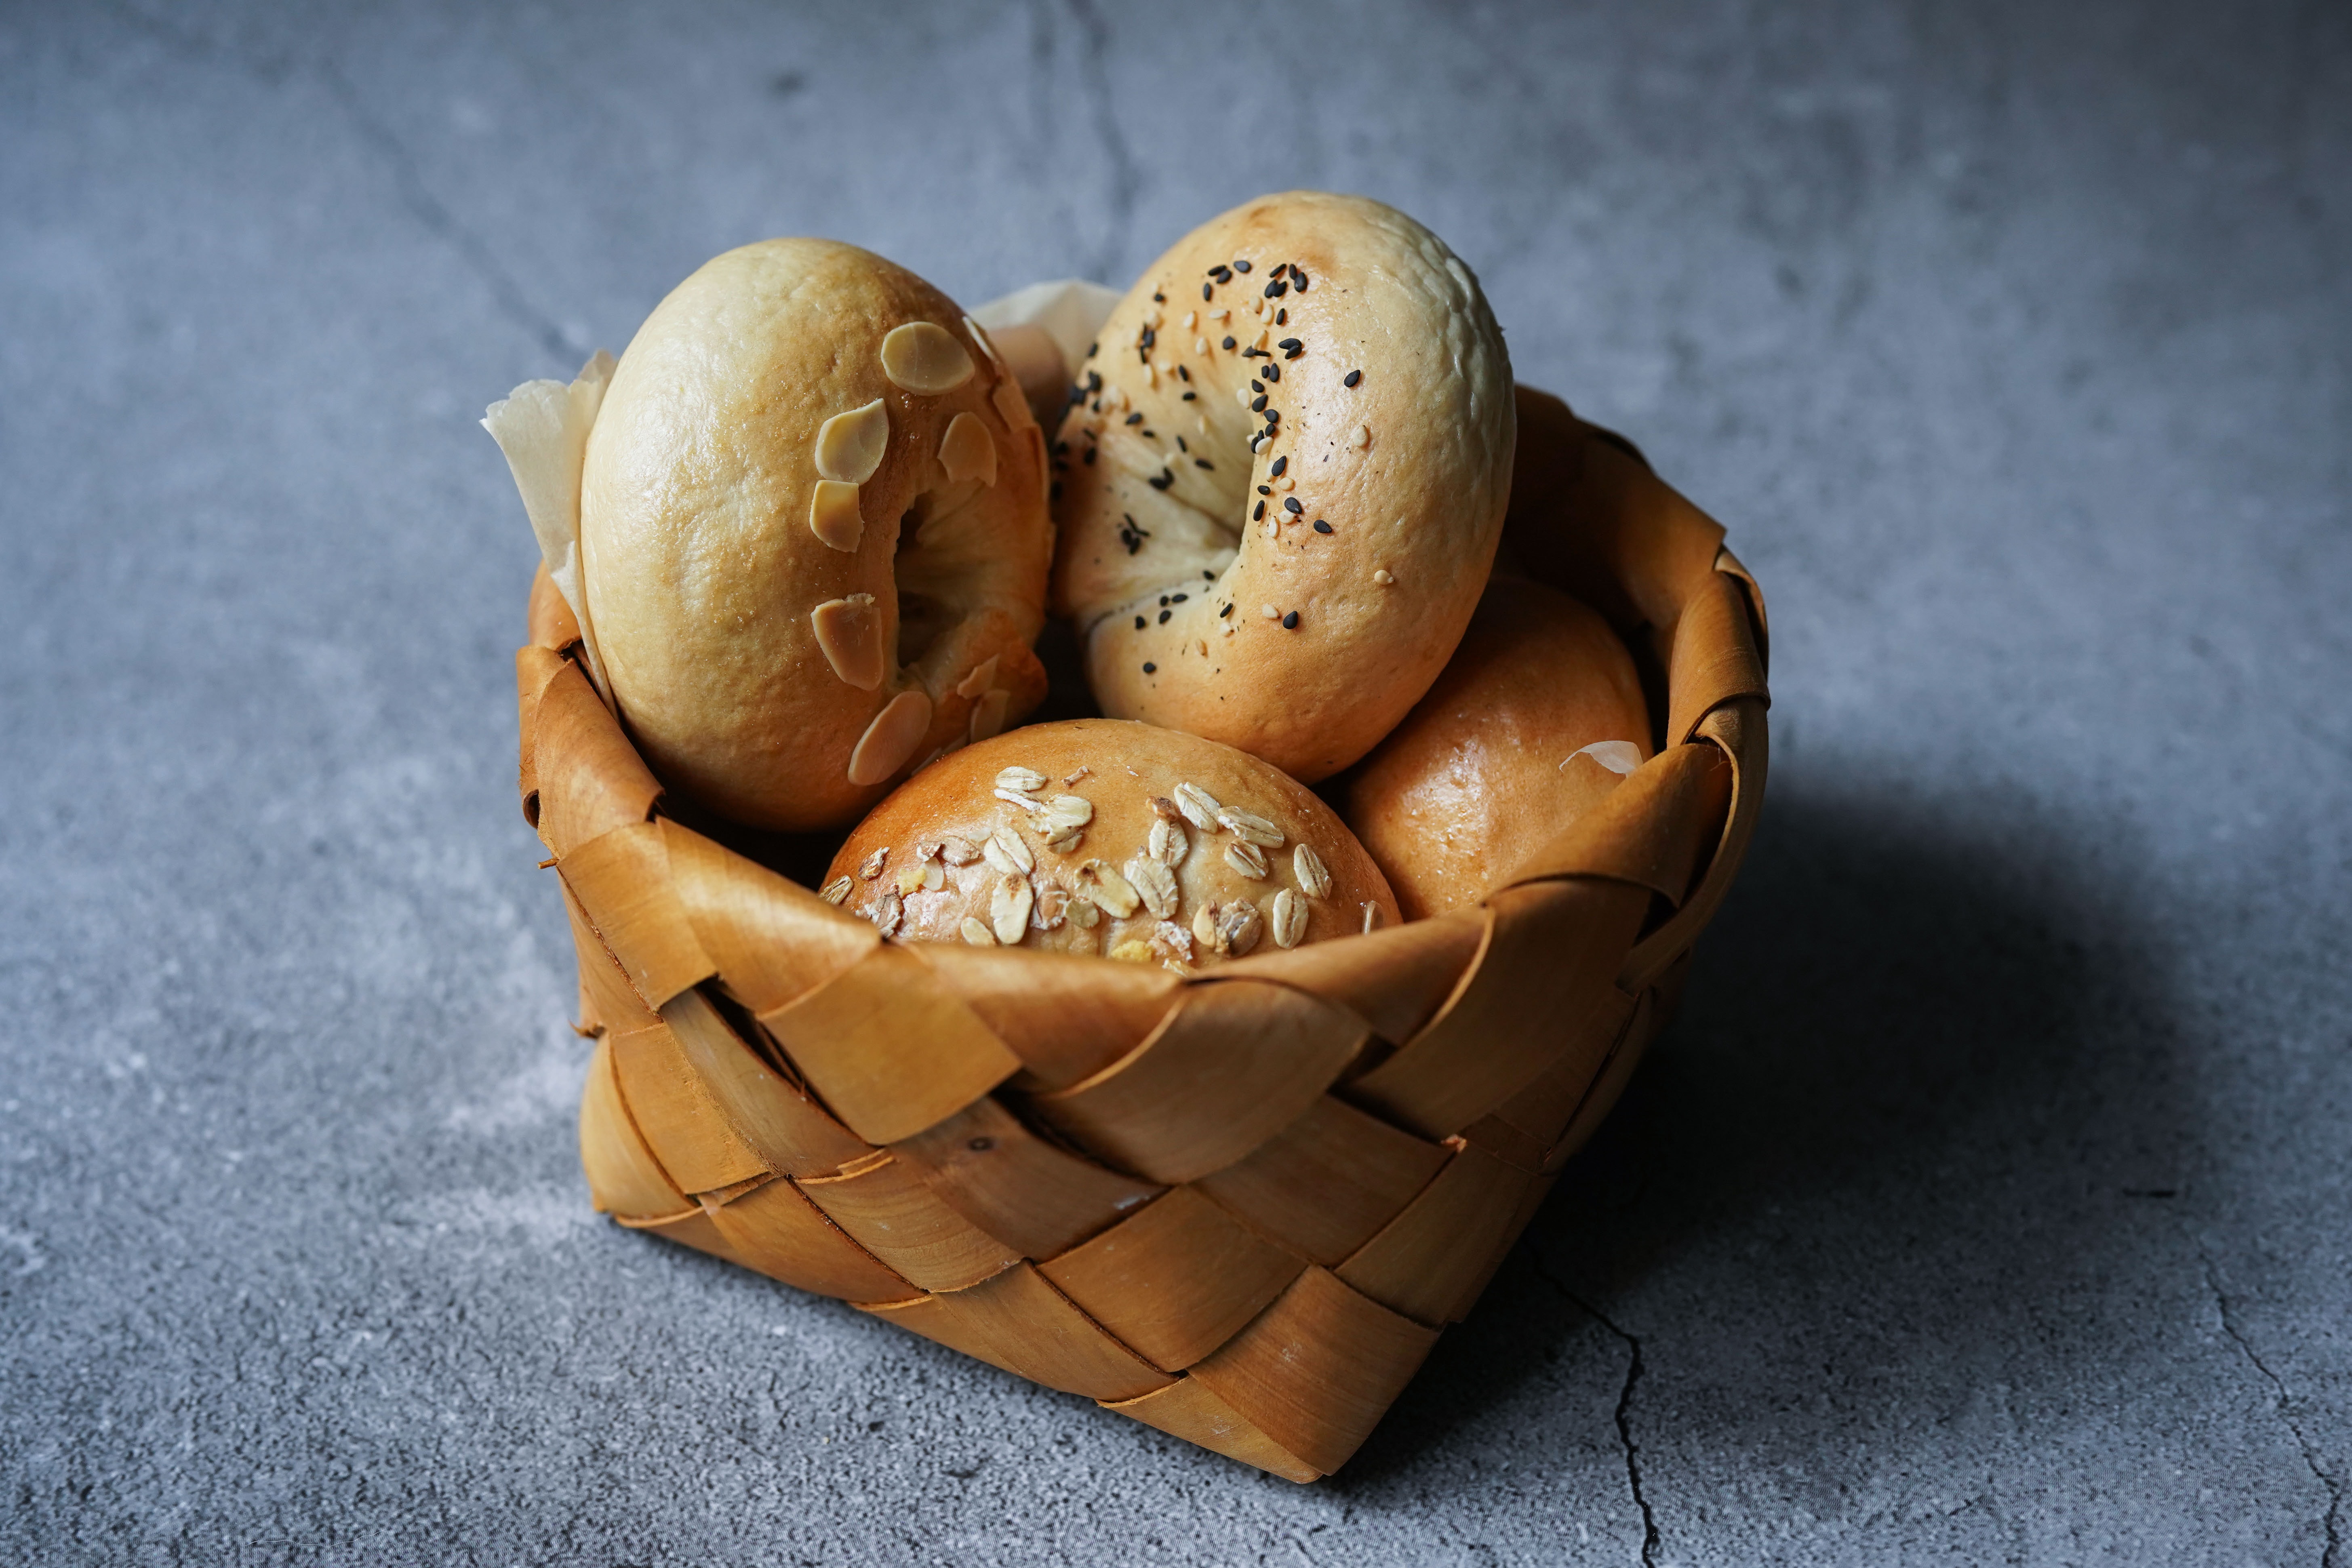
food, egg, still life, ingredient, dish, still life photography, basket, cuisine, snack